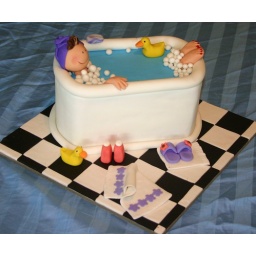
White chocolate mud cake with white chocolate ganache, my Mum in the bath !!!